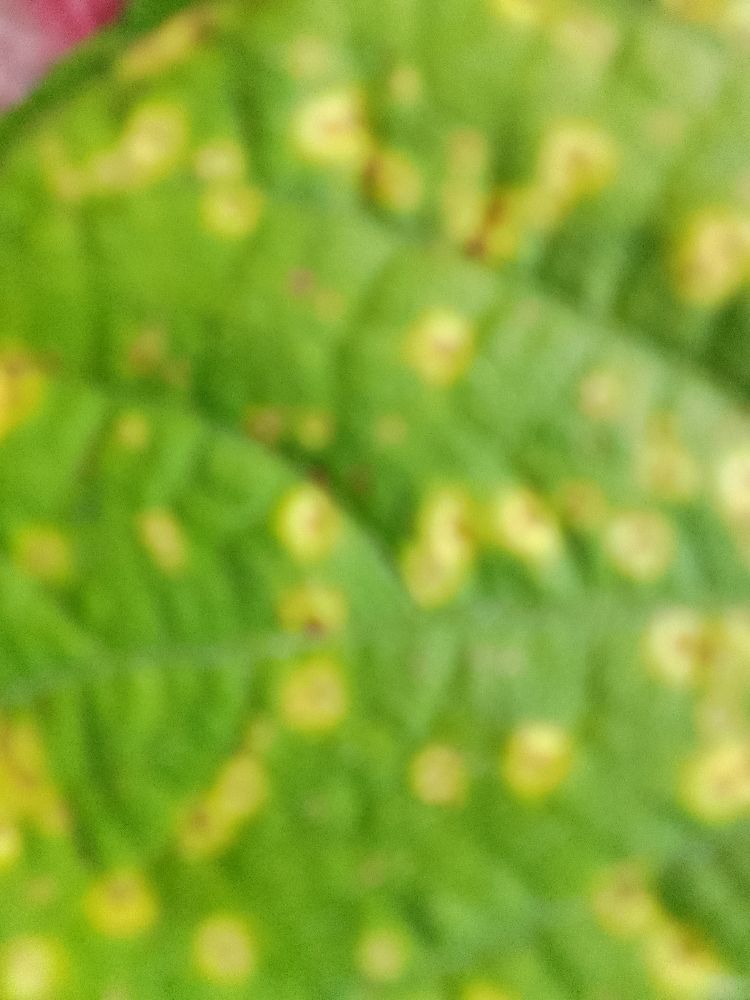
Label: rust